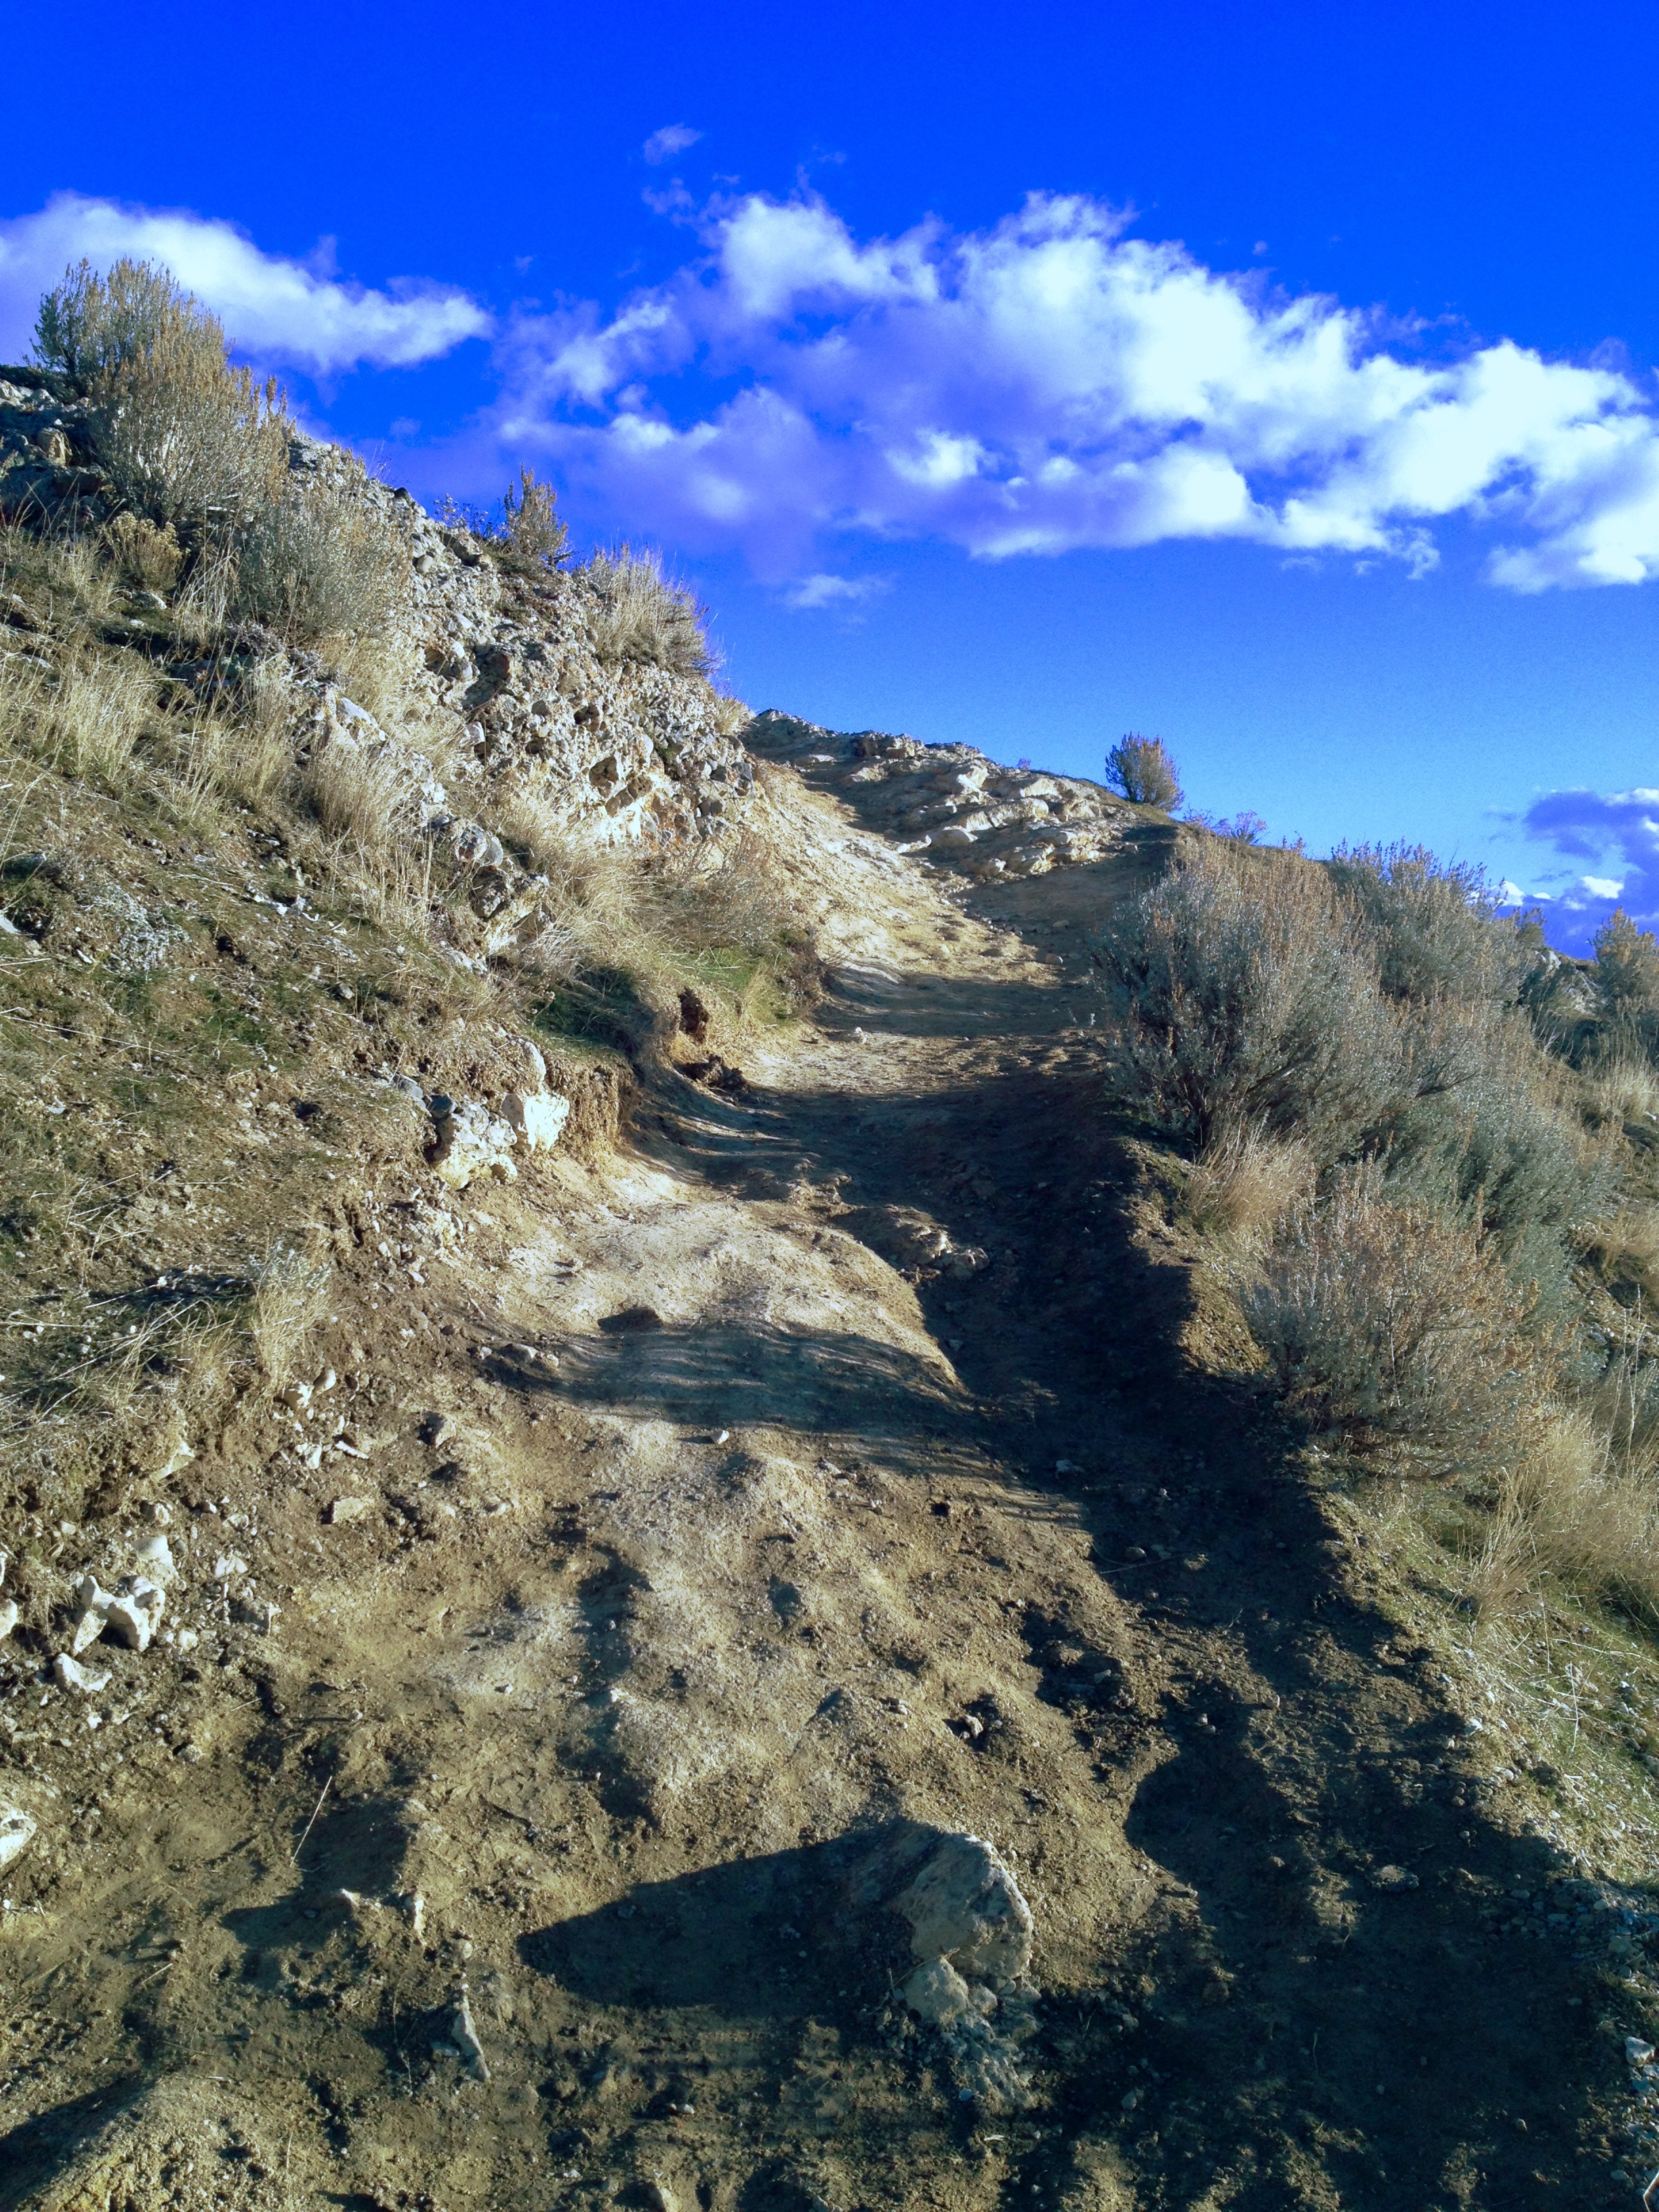
landscape, tree, nature, outdoor, rock, wilderness, mountain, cloud, sky, hiking, trail, hill, adventure, backpack, peak, valley, mountain range, travel, cliff, hike, journey, rugged, lifestyle, leisure, terrain, ridge, summit, activity, geology, plateau, active, ecosystem, ensign, landform, aerial photography, pioneers, geographical feature, mountainous landforms